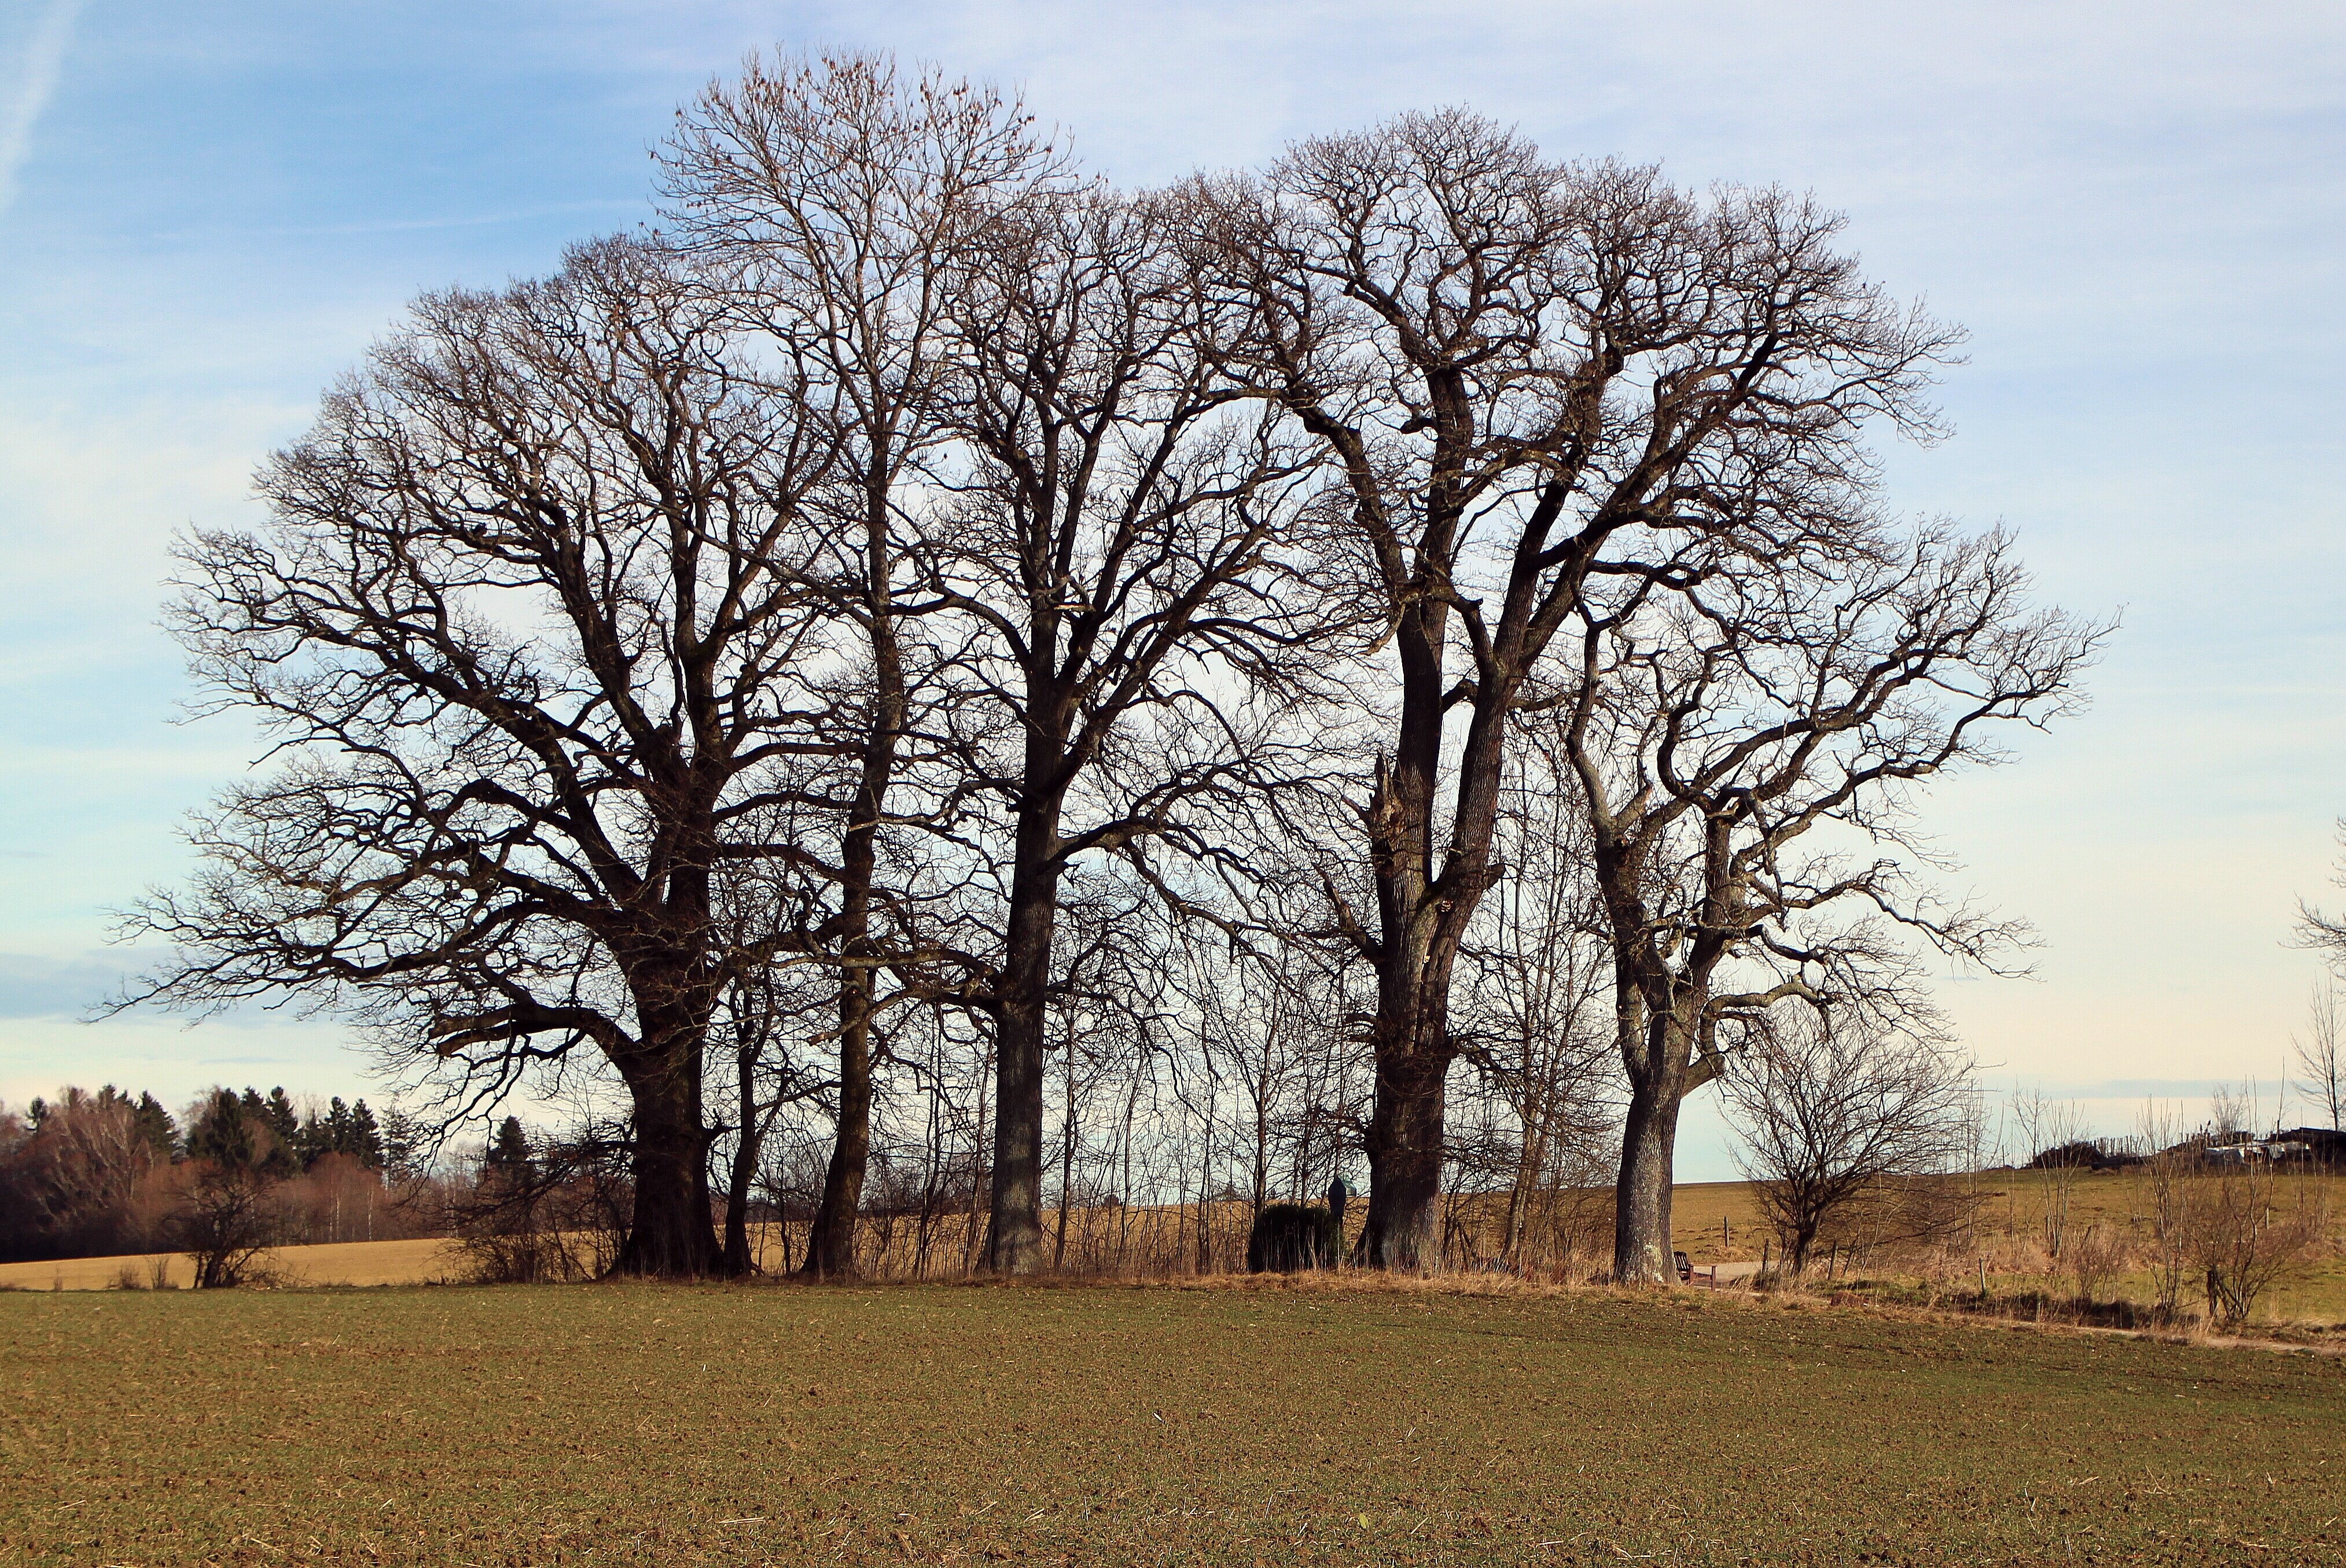
landscape, tree, nature, grass, branch, winter, group, plant, field, meadow, prairie, leaf, flower, autumn, season, savanna, trees, oak, woodland, rural area, grove of trees, atmospheric phenomenon, woody plant